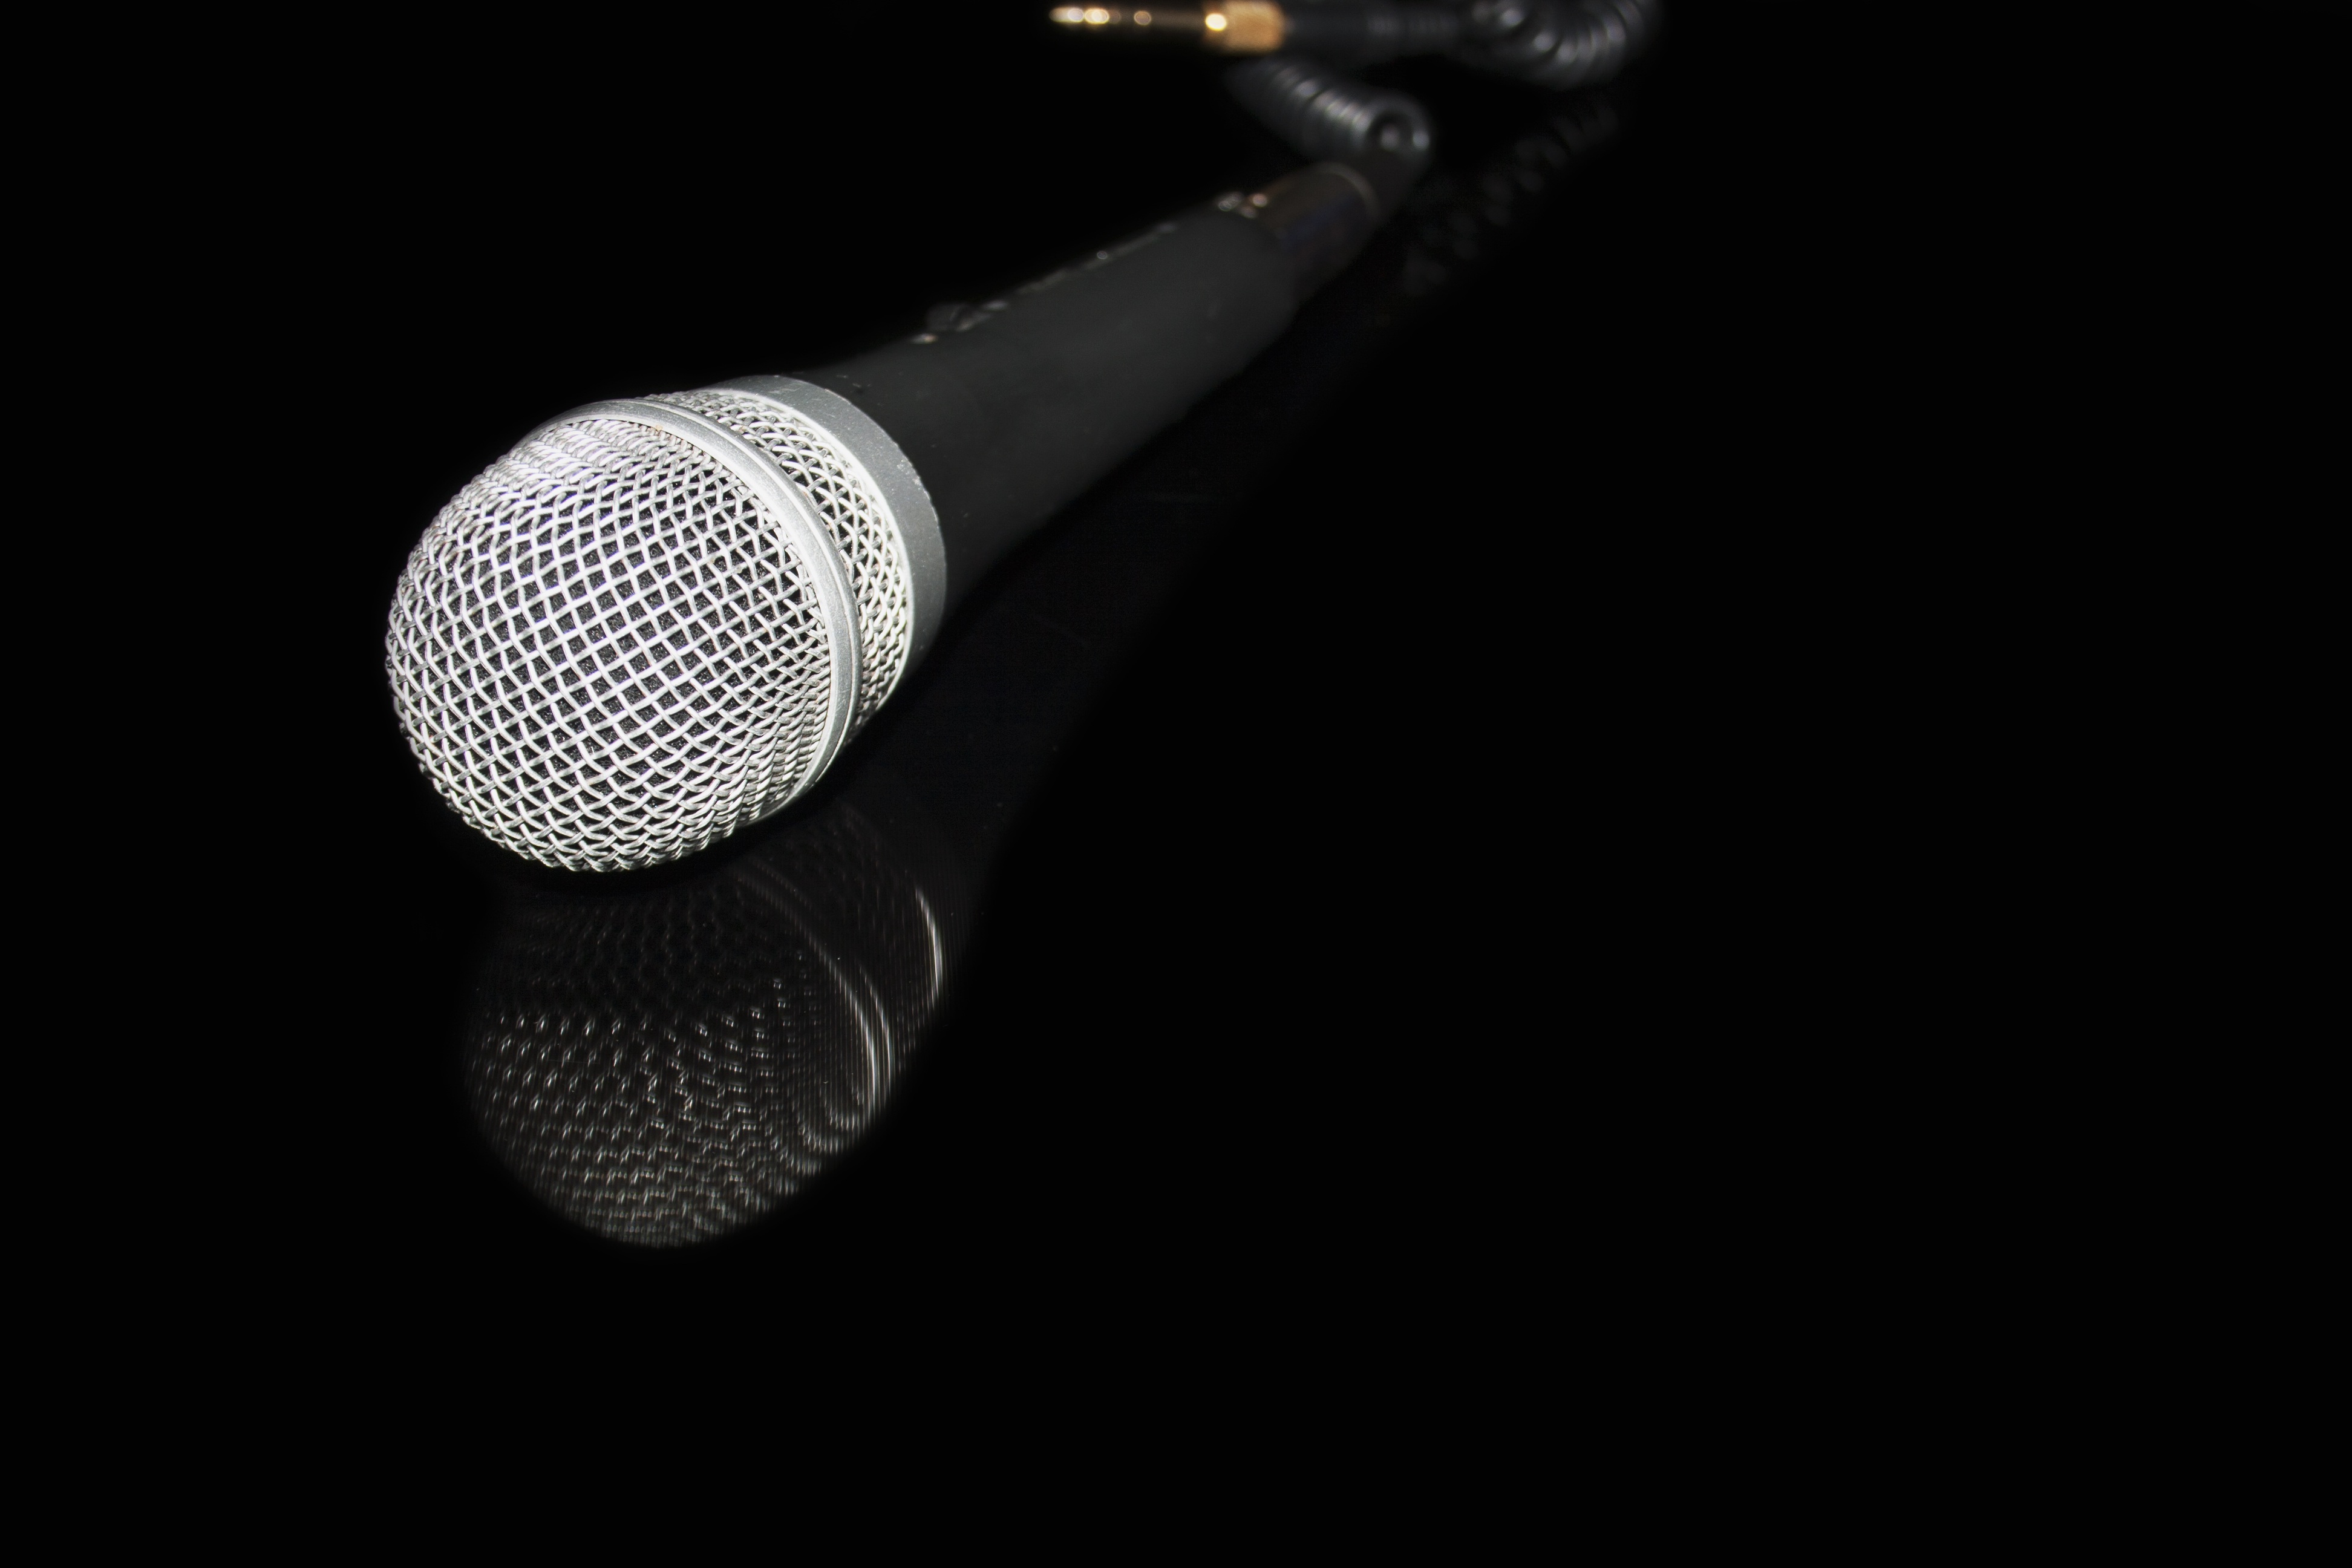
music, technology, microphone, lighting, karaoke, audio, audio equipment, electronic device